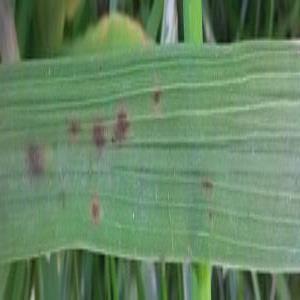
Disease: Brownspot